1st Royal New South Wales Lancers

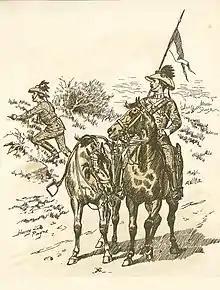
New South Wales Lancers

The 1st Royal New South Wales Lancers was an Australian Army light cavalry (reconnaissance) regiment. Its complicated lineage includes the New South Wales Lancers which was first formed as a colonial unit in 1885 as the New South Wales Cavalry, and subsequently saw action in the Second Boer War, and later during First World War at Gallipoli and Palestine as the 1st Light Horse Regiment. The unit subsequently served during the Second World War as the 1st Armoured Regiment equipped with Matilda tanks, fighting the Japanese in New Guinea and Borneo.